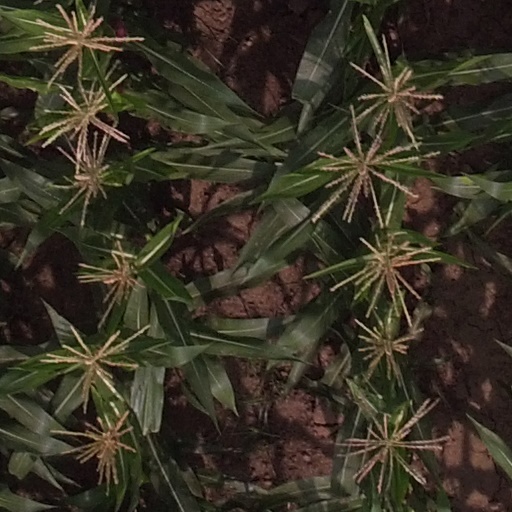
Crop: maize; corn